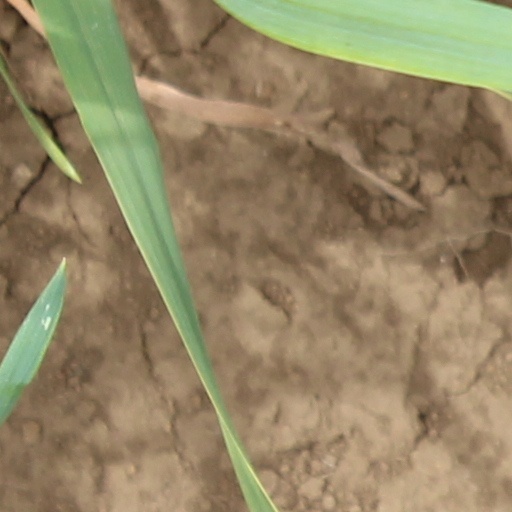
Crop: wheat